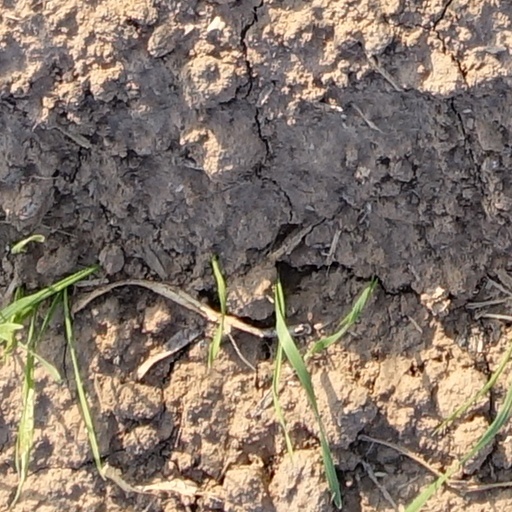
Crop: wheat